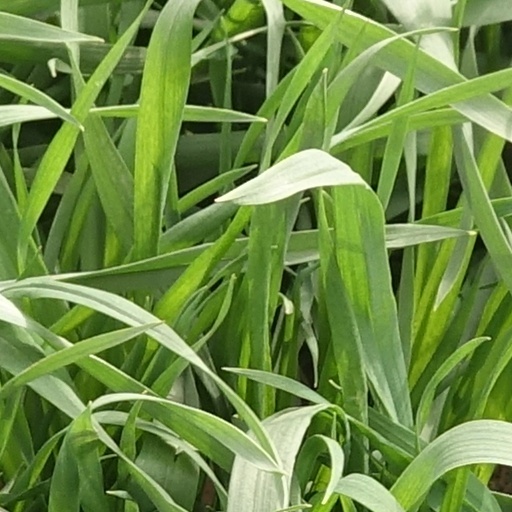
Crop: wheat